Cabinet of Barack Obama

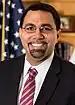
John King Jr.

On December 19, 2008, then-President-elect Barack Obama announced that he would nominate former Republican Representative Ray LaHood to be the next Transportation Secretary. He was confirmed by a voice vote on January 23, 2009.